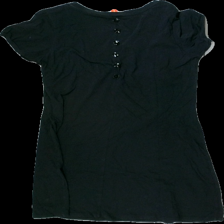
View: back
Type: Dress
Category: Ladies
Brand: 365
Colors: Black
Material: 100% cotton
Cut: C-collar, Regular
Size: L
Season: All
Price range: 50-100
Recommended usage: Reuse